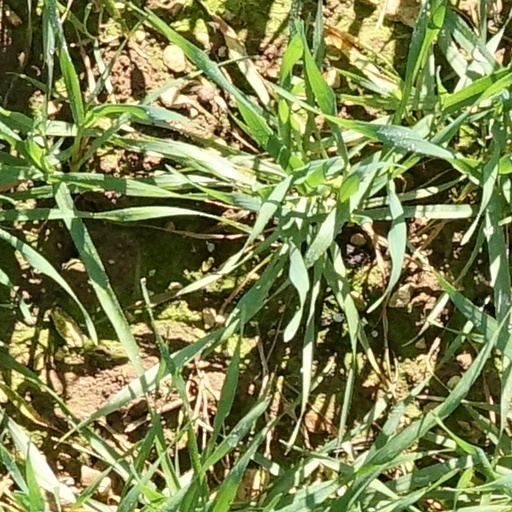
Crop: wheat